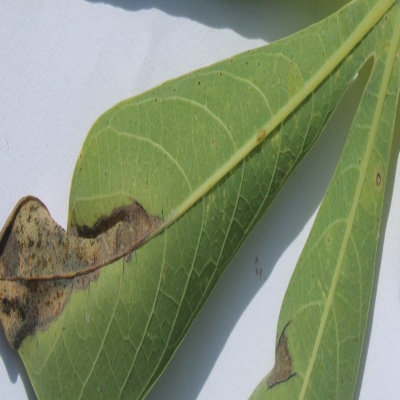
Crop: Cassava
Condition: bacterial blight